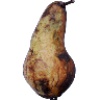
Label: pear_abate